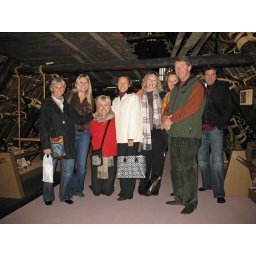
Attic in historic mountain house